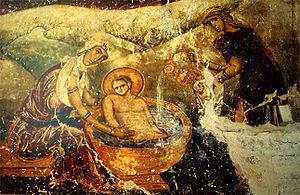
Le monastère de Latomou situé à Thessalonique est un monument byzantin du Vᵉ siècle qui est classé au patrimoine mondial de l'Unesco car il abrite un très bel exemple de mosaïques byzantines.